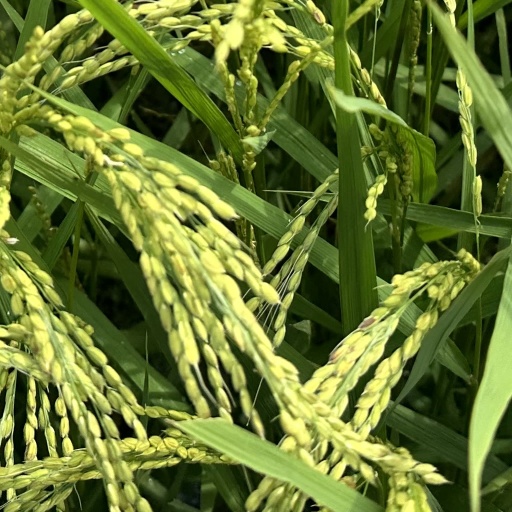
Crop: rice